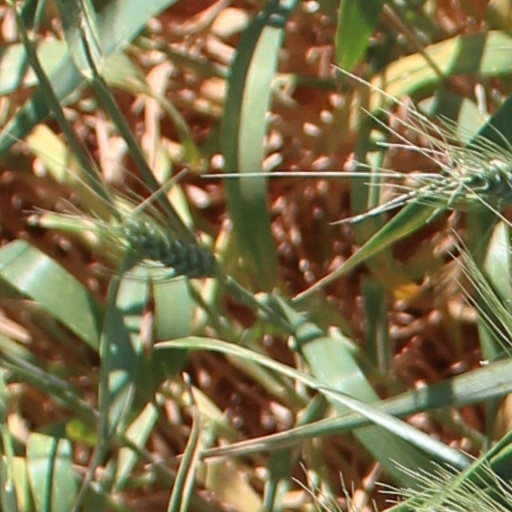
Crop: wheat